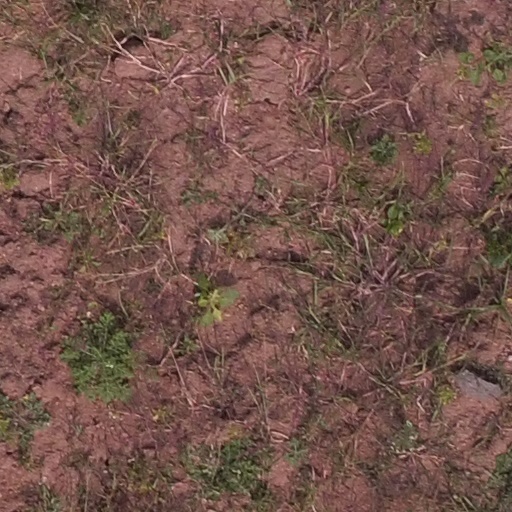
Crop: maize; corn